Virginia v. John Brown

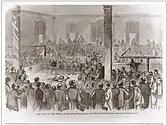
1859 illustration of the trial by David Hunter Strother

Virginia v. John Brown was a criminal trial held in Charles Town, Virginia, in October 1859. The abolitionist John Brown was quickly prosecuted for treason against the Commonwealth of Virginia, murder, and inciting a slave insurrection, all part of his raid on the United States federal arsenal at Harpers Ferry, Virginia. (Since 1863, both Charles Town and Harpers Ferry are located in West Virginia.) He was found guilty of all charges, sentenced to death, and was executed by hanging on December 2. He was the first person executed for treason in the United States.